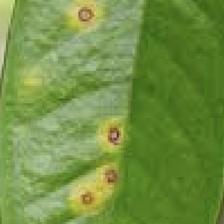
Label: canker_disease